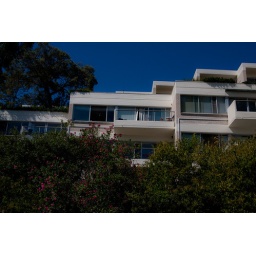
A house overlooking the water in North Sydney.